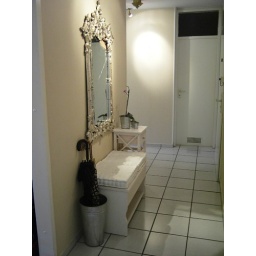
Shoe bench and mirror in my corridor